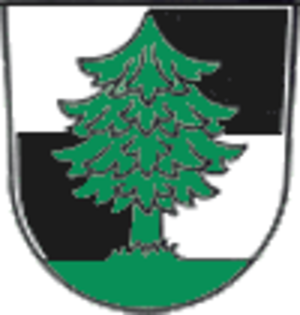
Moxa est une commune allemande située en Thuringe, dans l'arrondissement de Saale-Orla.